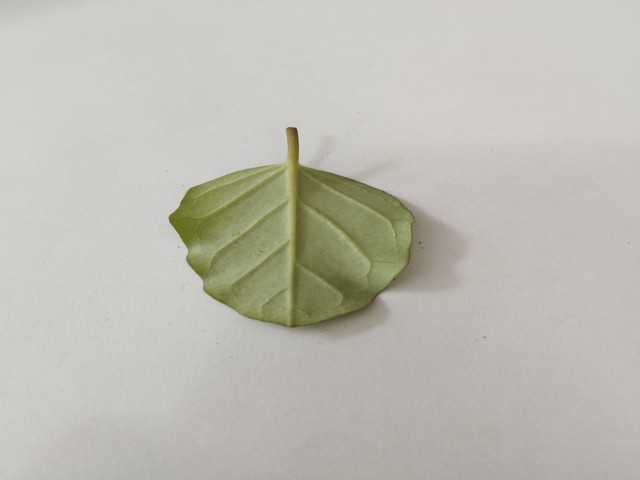
Plant: punarnava